Abacca Anjain-Maddison

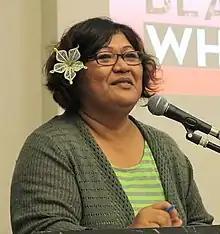
Anjain-Maddison at the Black Mist White Rain Speaking Tour in 2016

Abacca Anjain-Maddison is a former Senator in the Marshall Islands and is now the Deputy Chief Secretary of the country. She is known as a campaigner against nuclear weapons and nuclear testing and in support of greater efforts by the United States to clean up islands it used for nuclear testing.